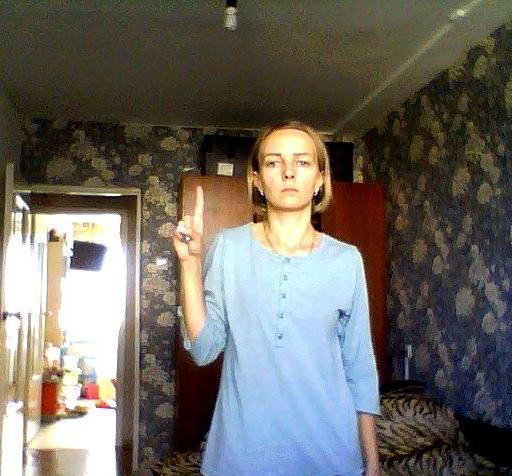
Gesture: one